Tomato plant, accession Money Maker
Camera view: vertical (180 deg); turntable rotation: 210 degrees
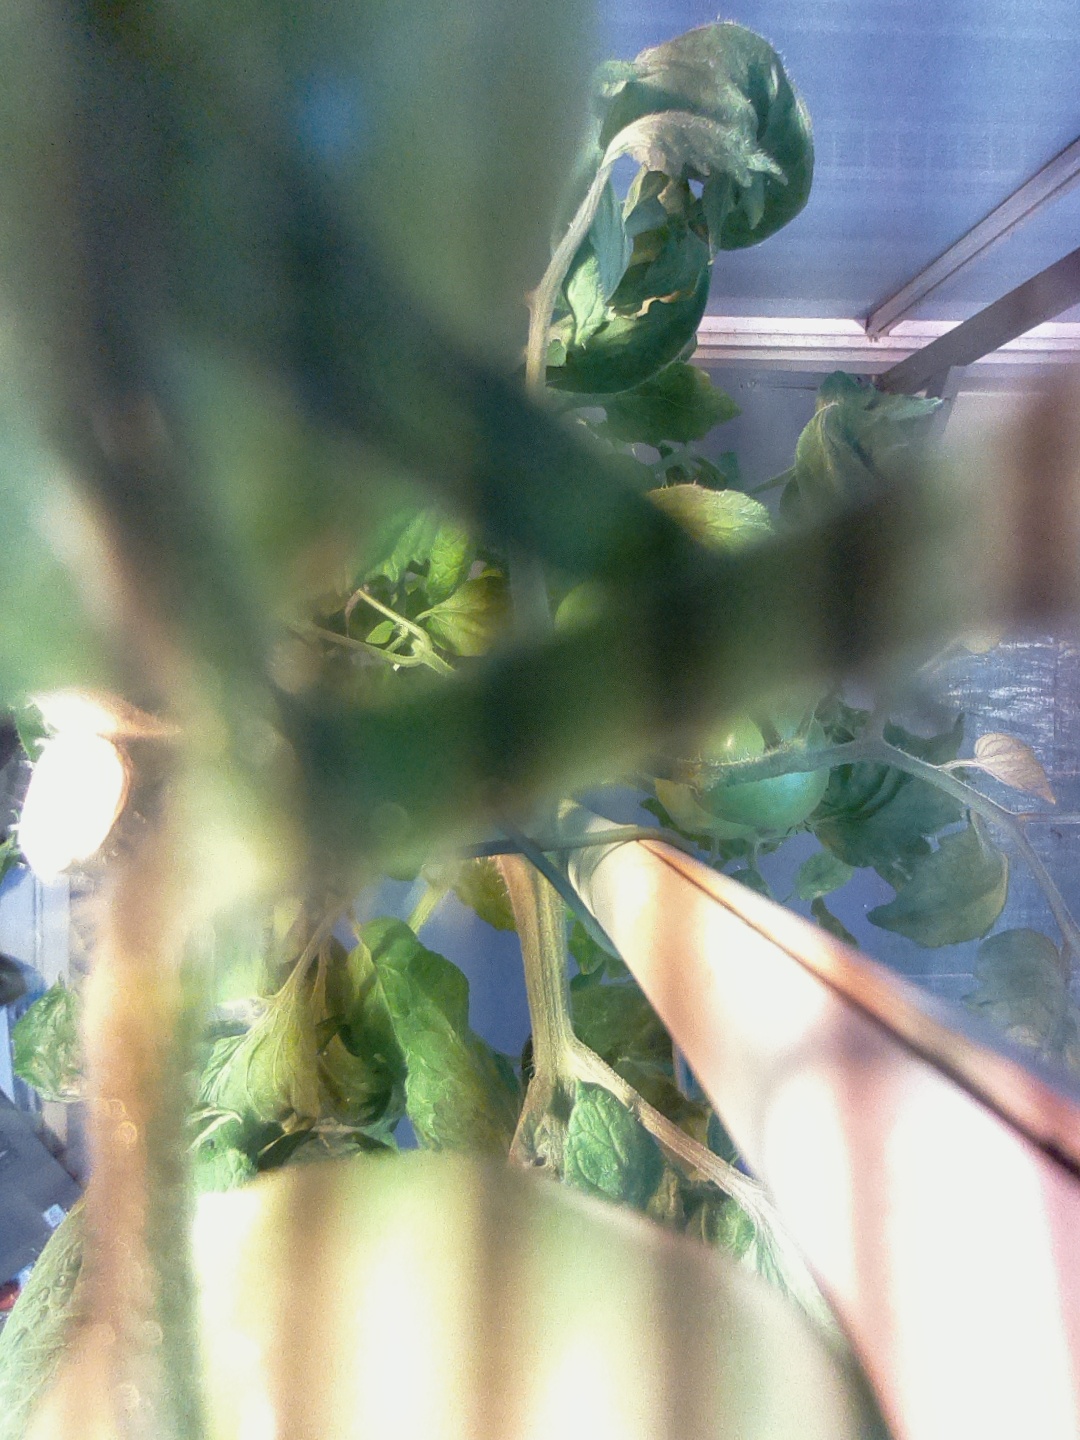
BBCH growth stage 78: 80% -90% of final fruit size